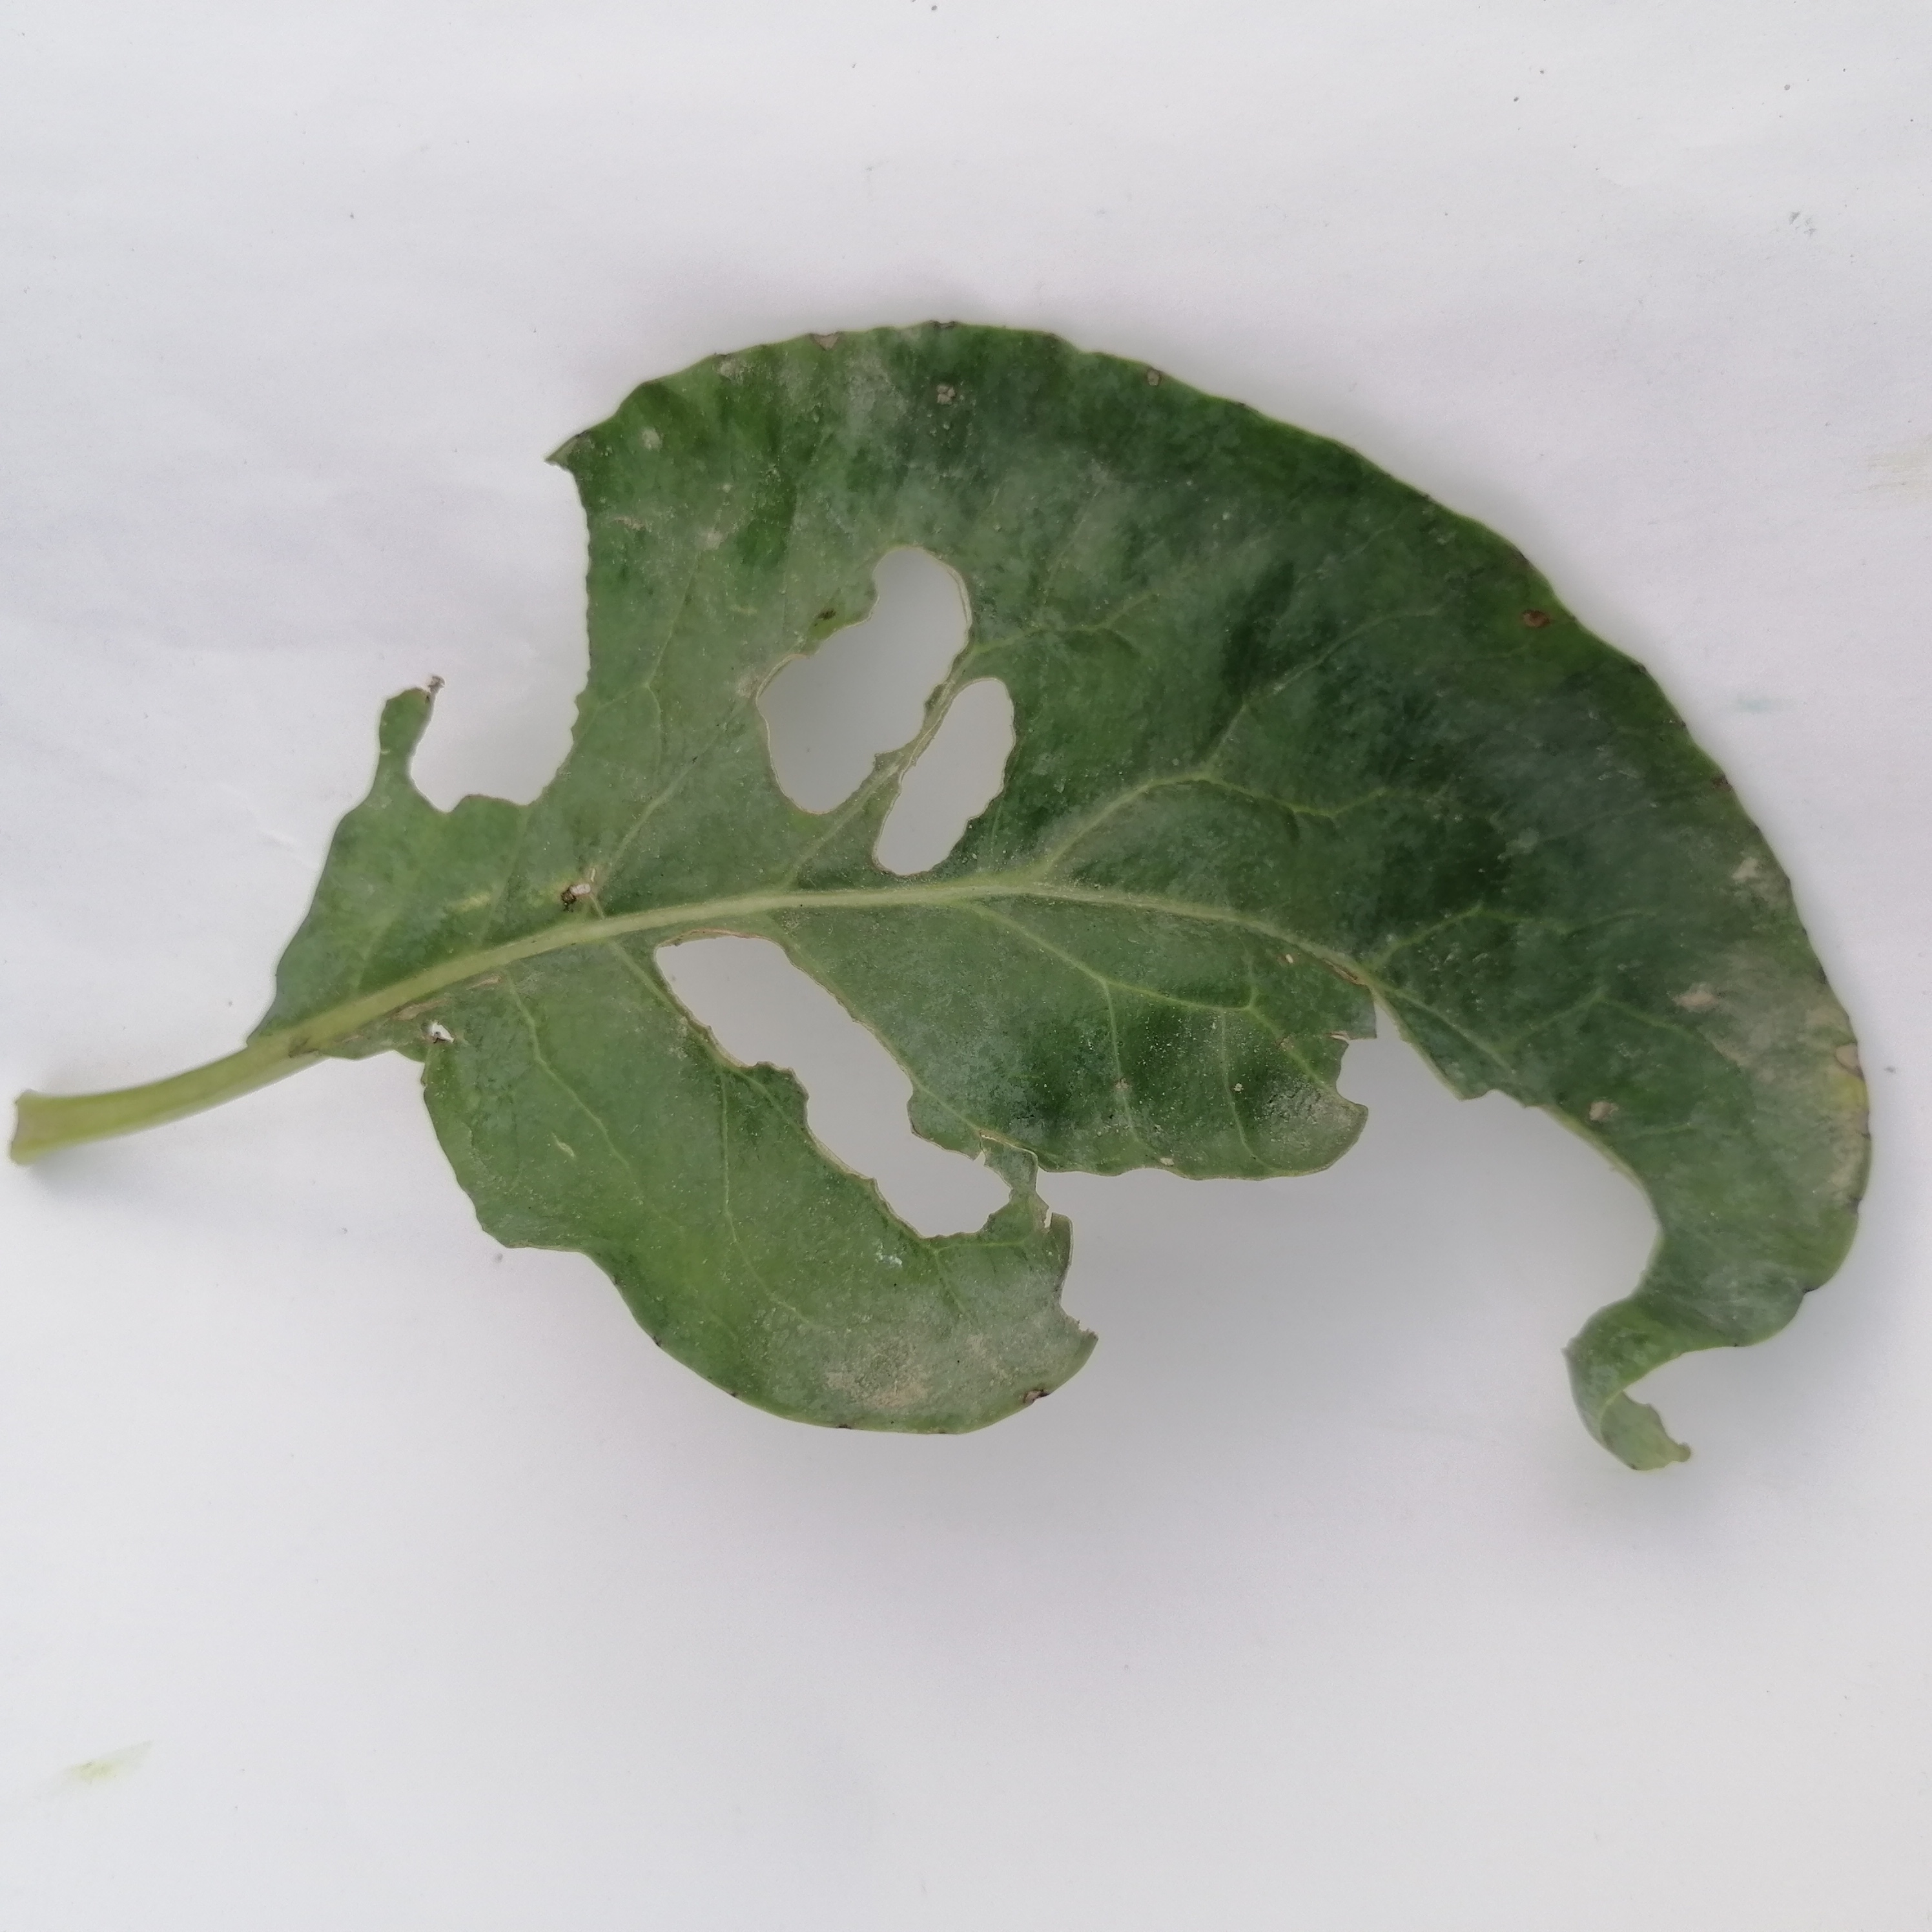
Label: Insect Hole